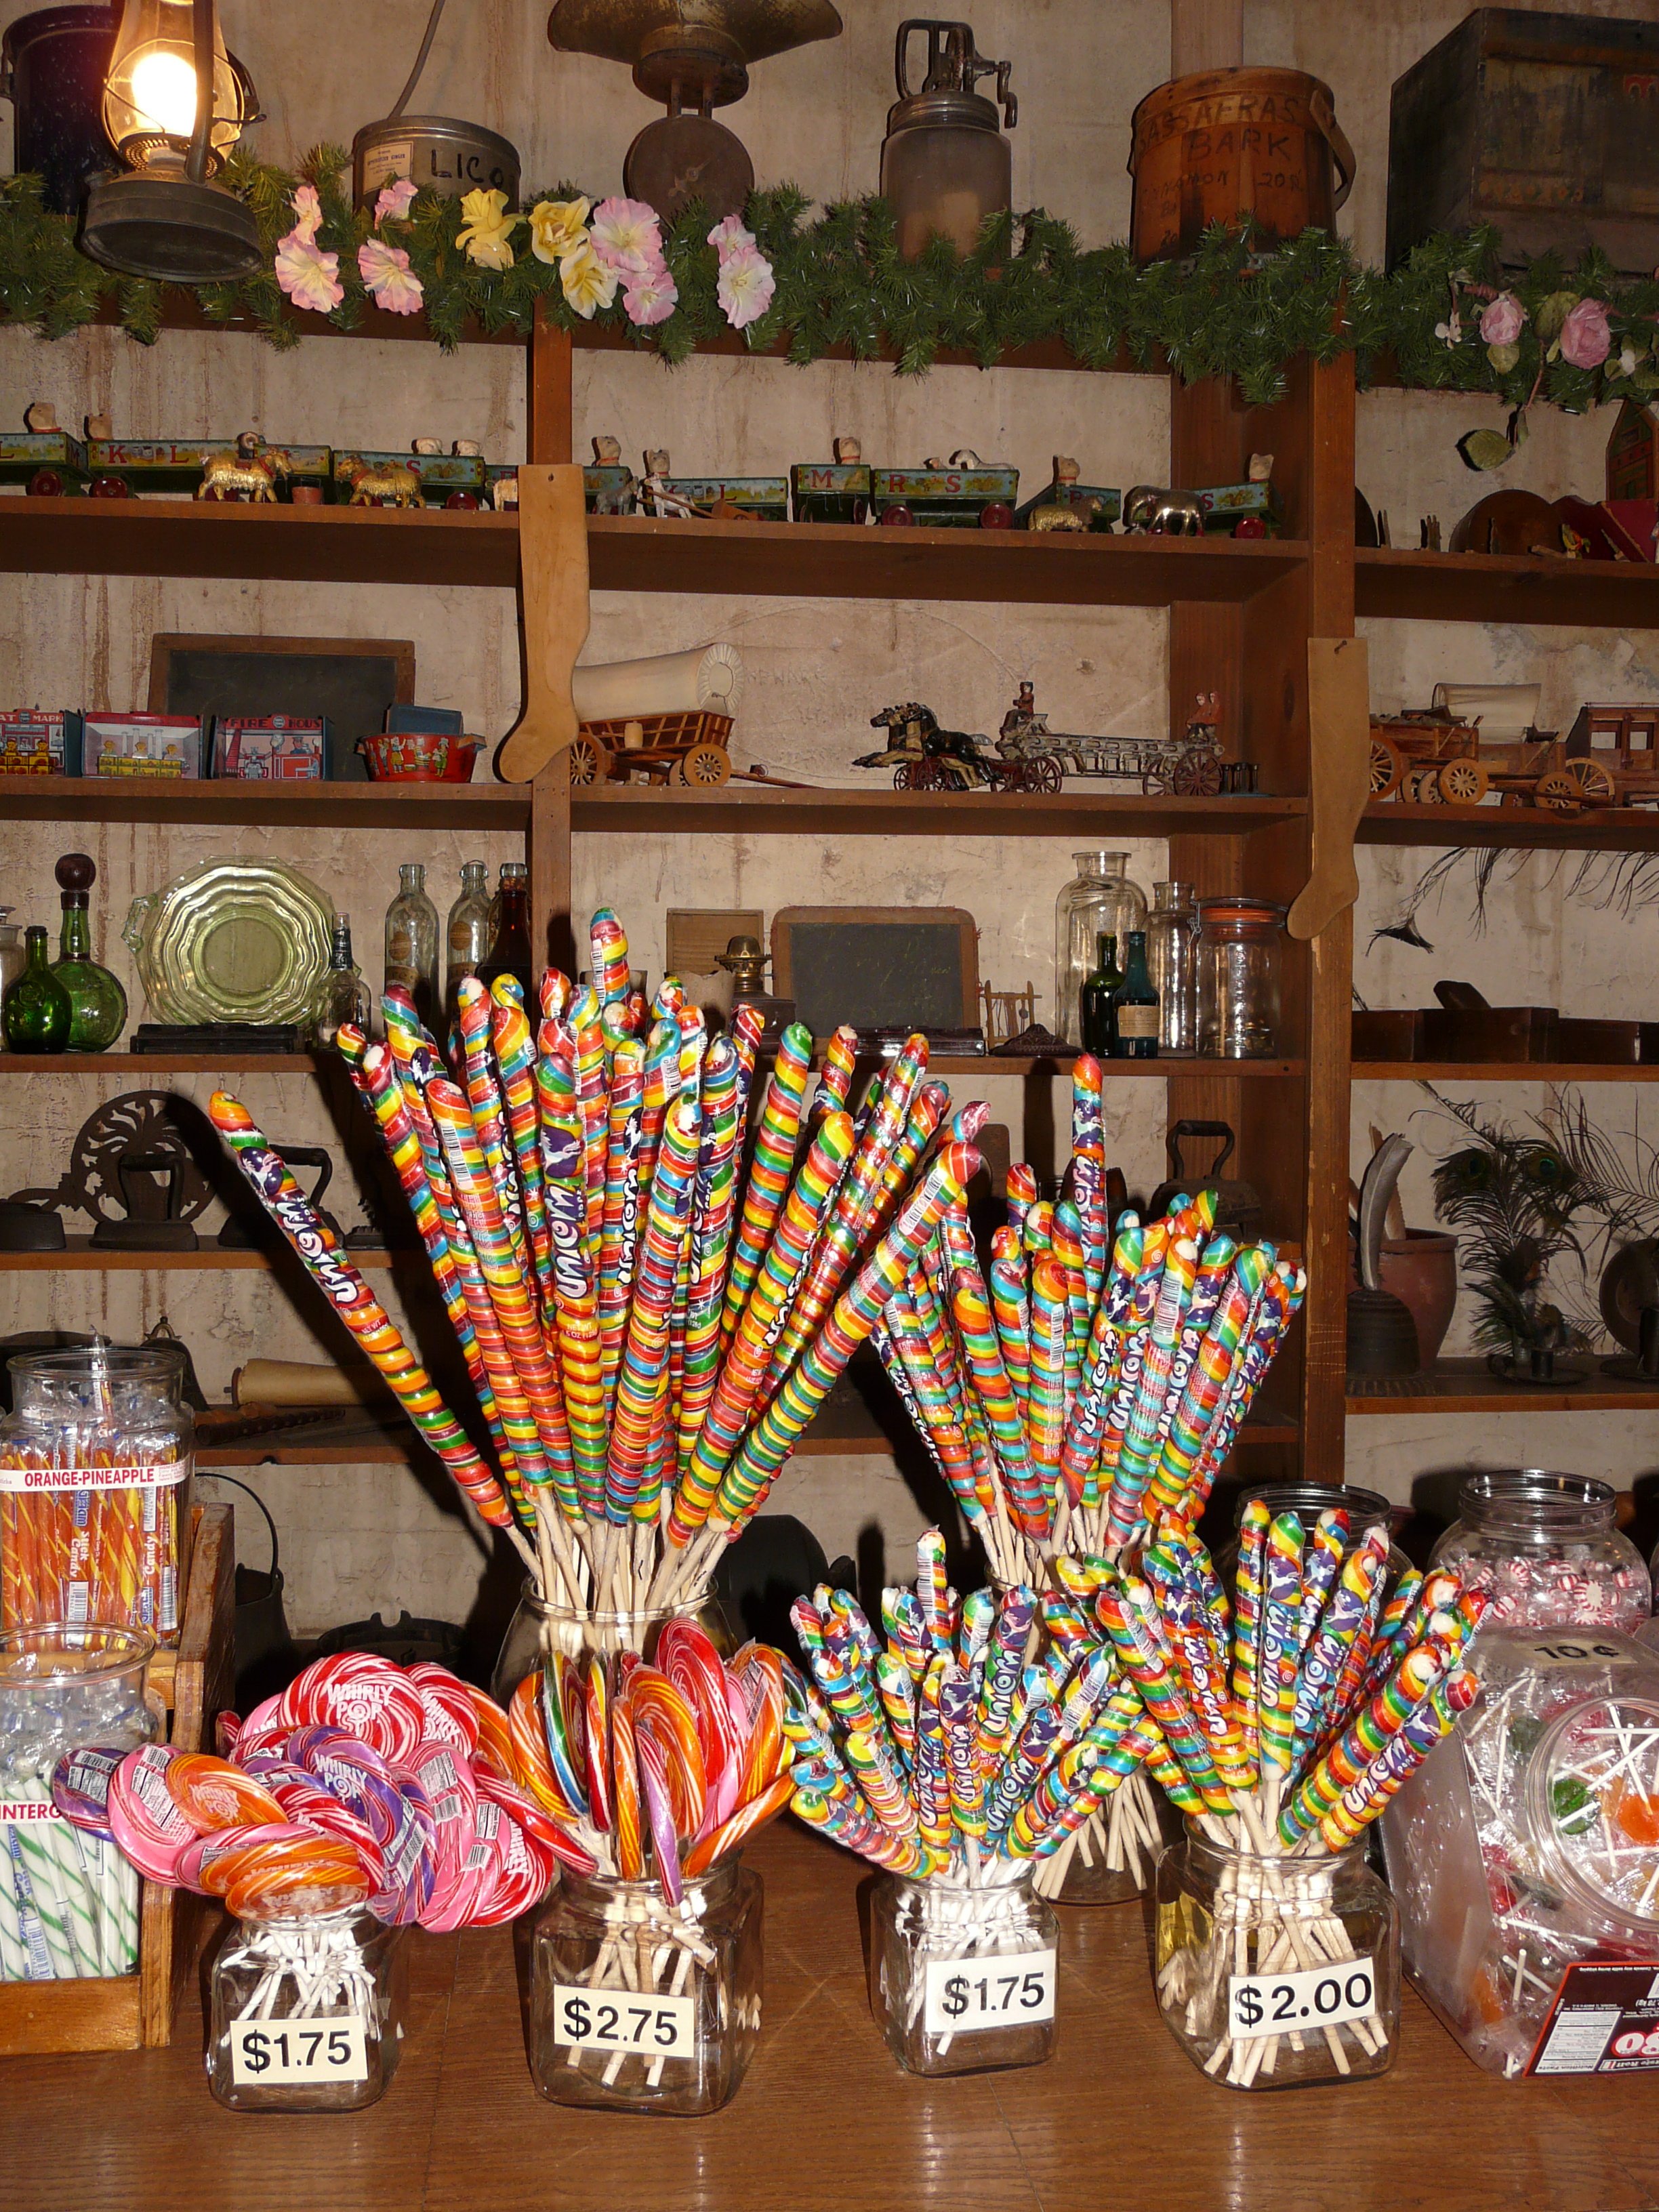
music, food, usa, bazaar, colorful, christmas, dessert, california, mojave desert, lollipop, calico, ghost town, candy, sale, silver mining, calico ghost town